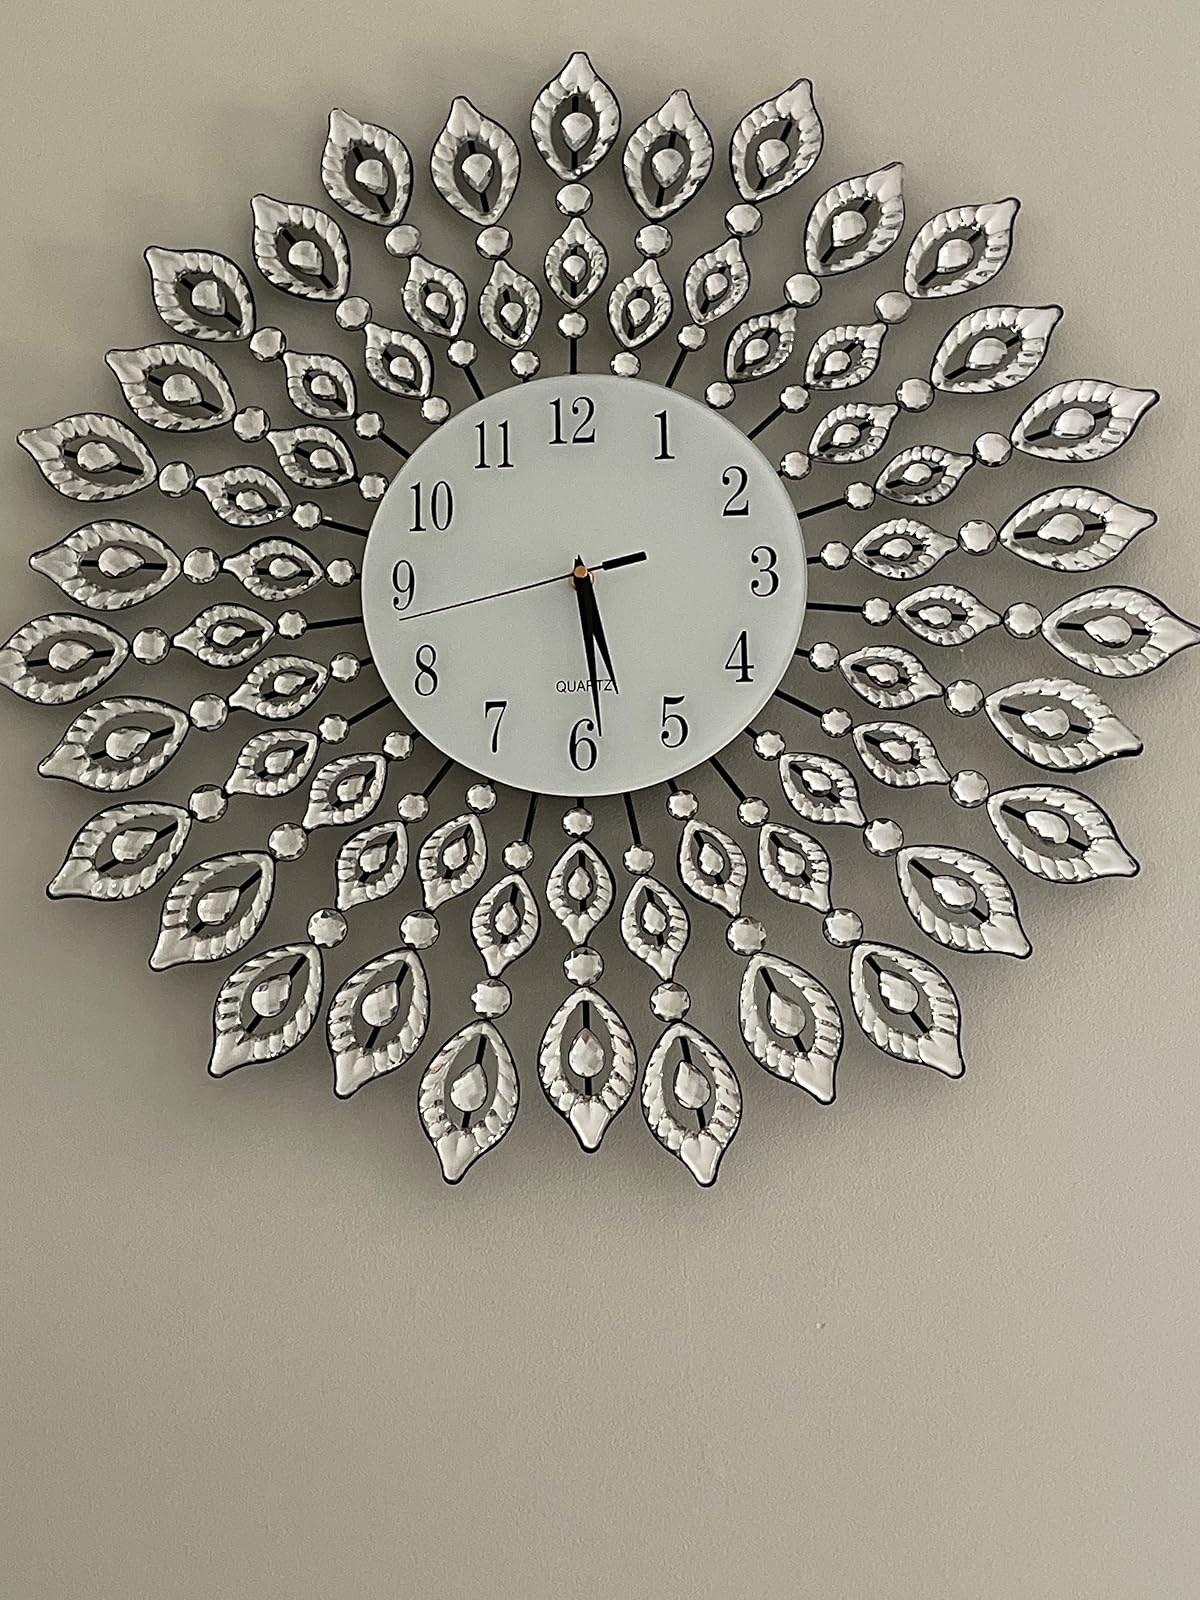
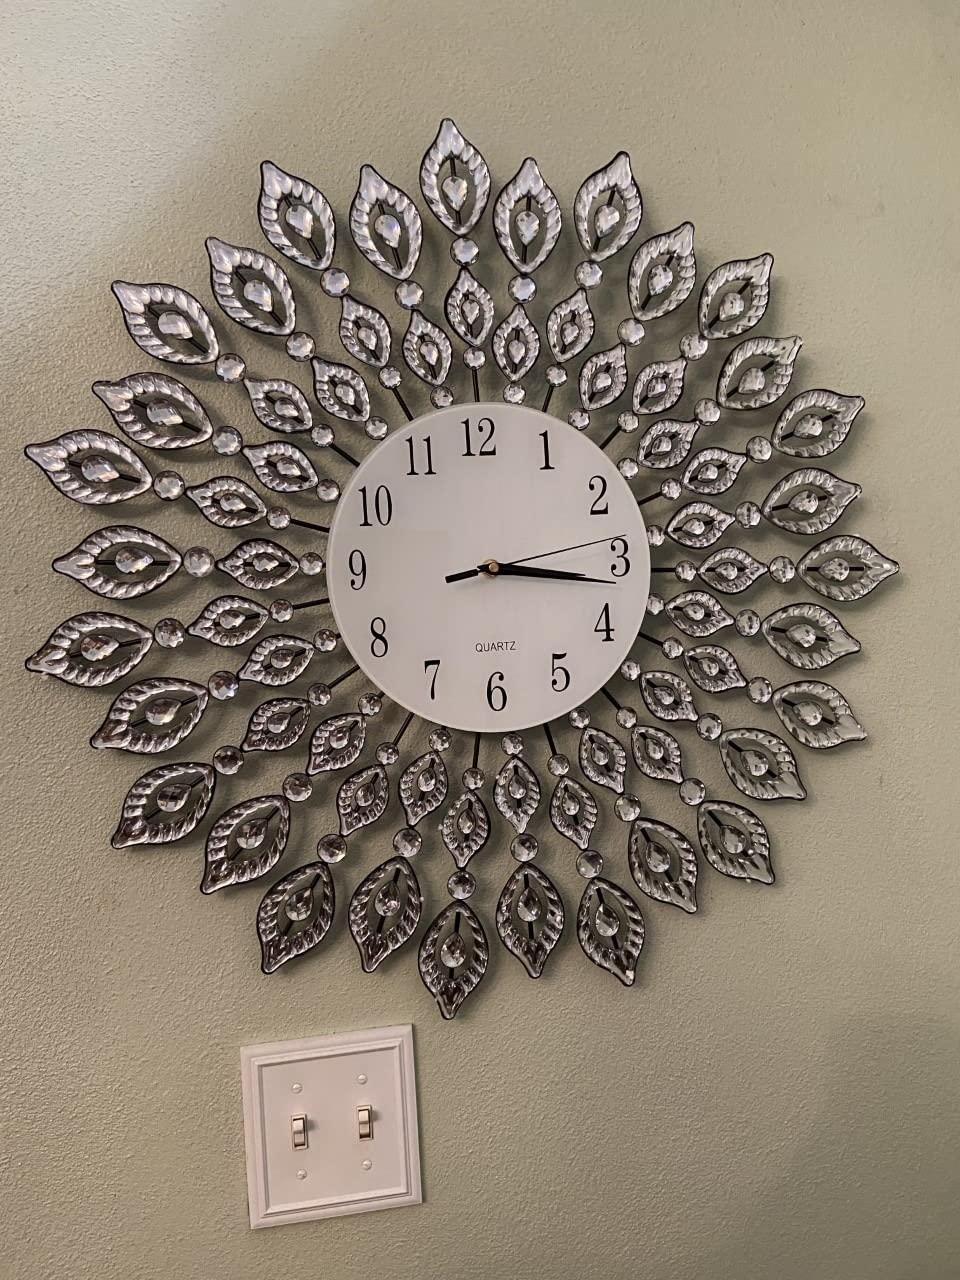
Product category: clock
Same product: yes